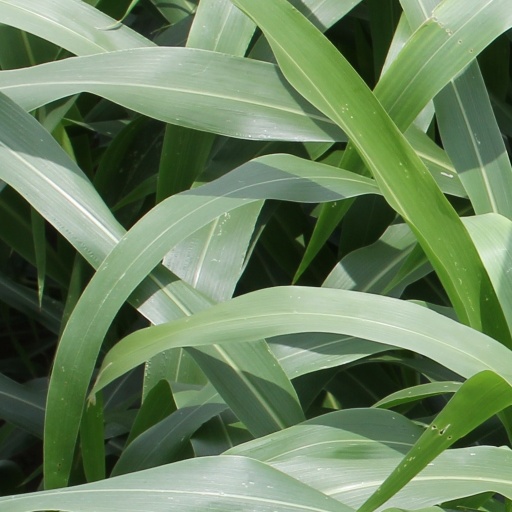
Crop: sorghum